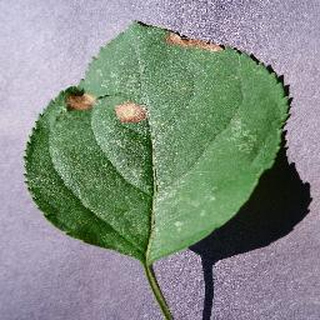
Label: apple_black_rot